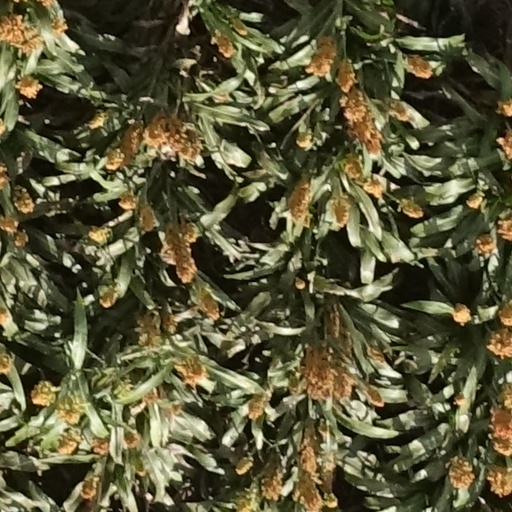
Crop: sorghum